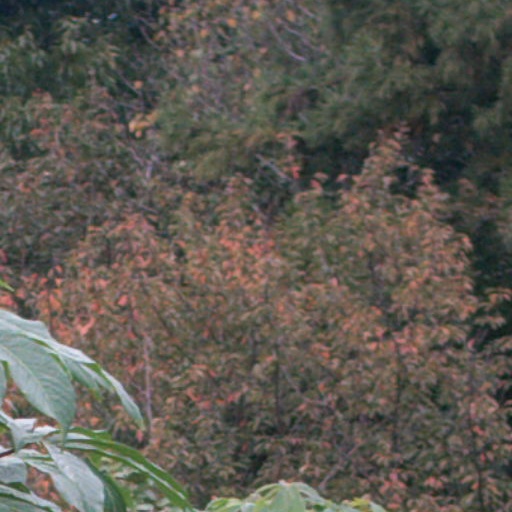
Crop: cassava